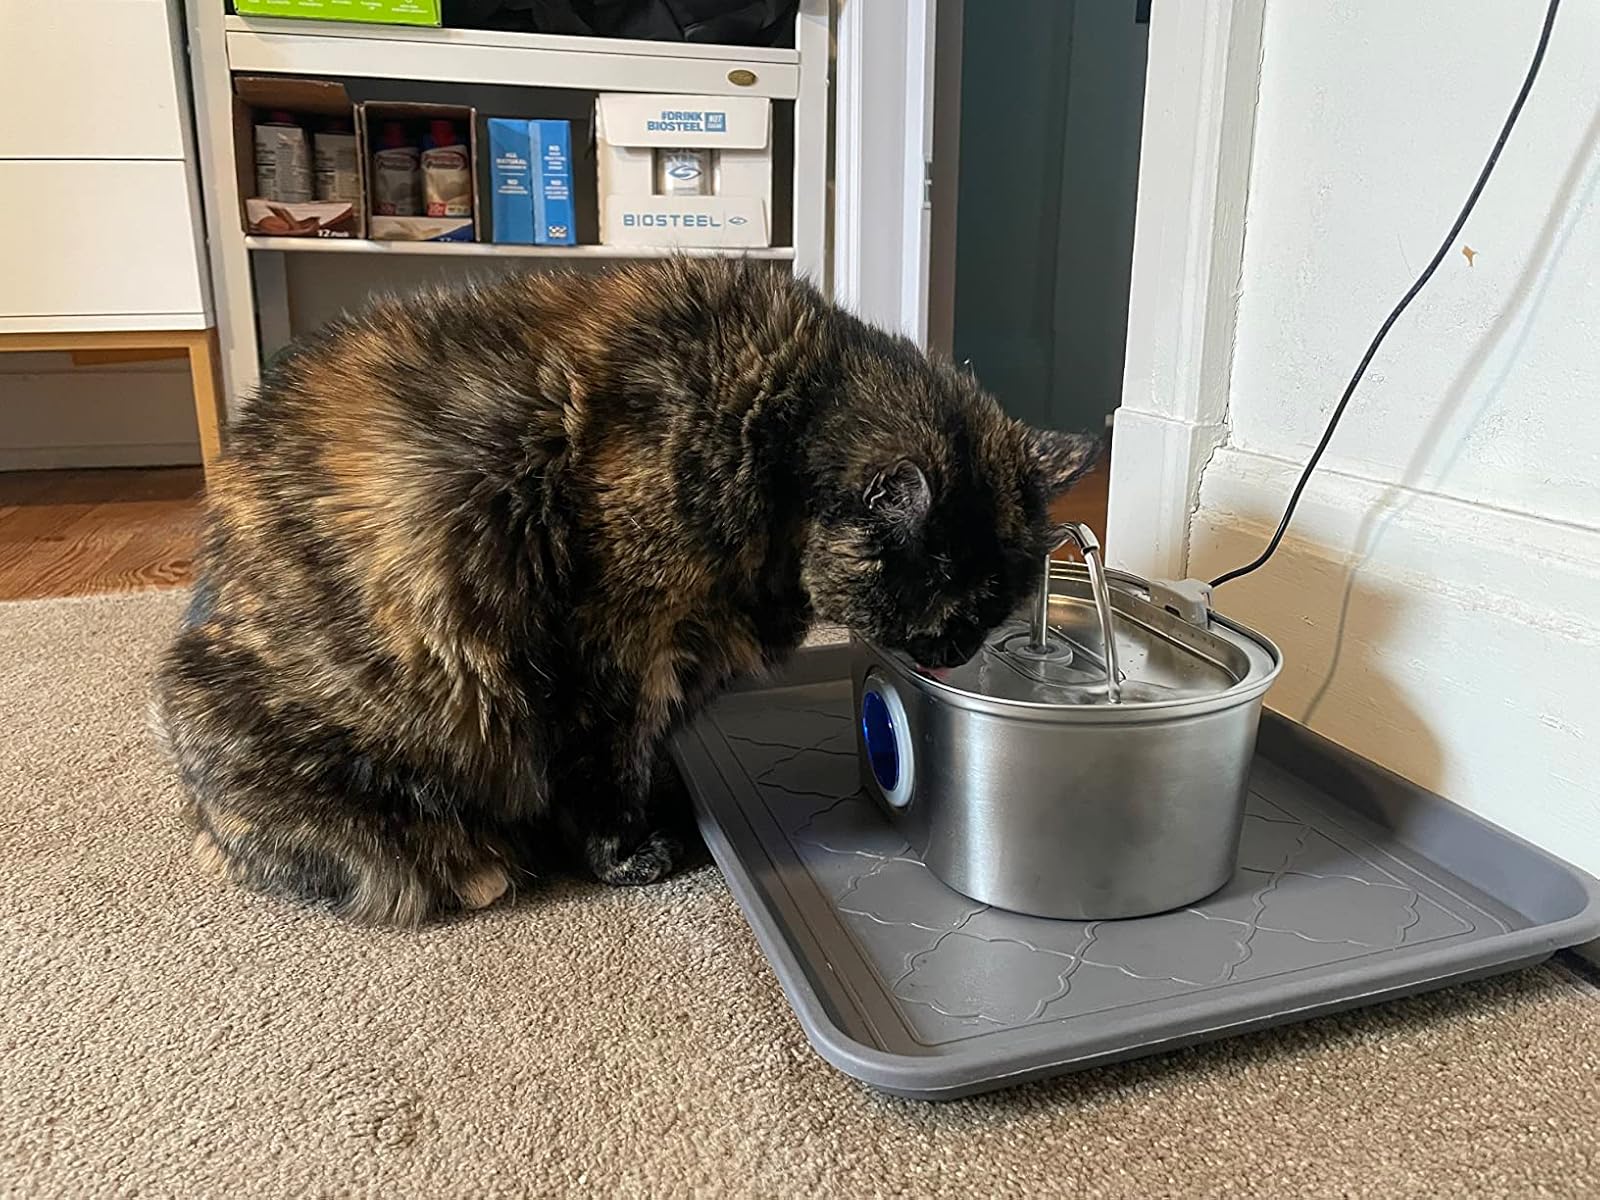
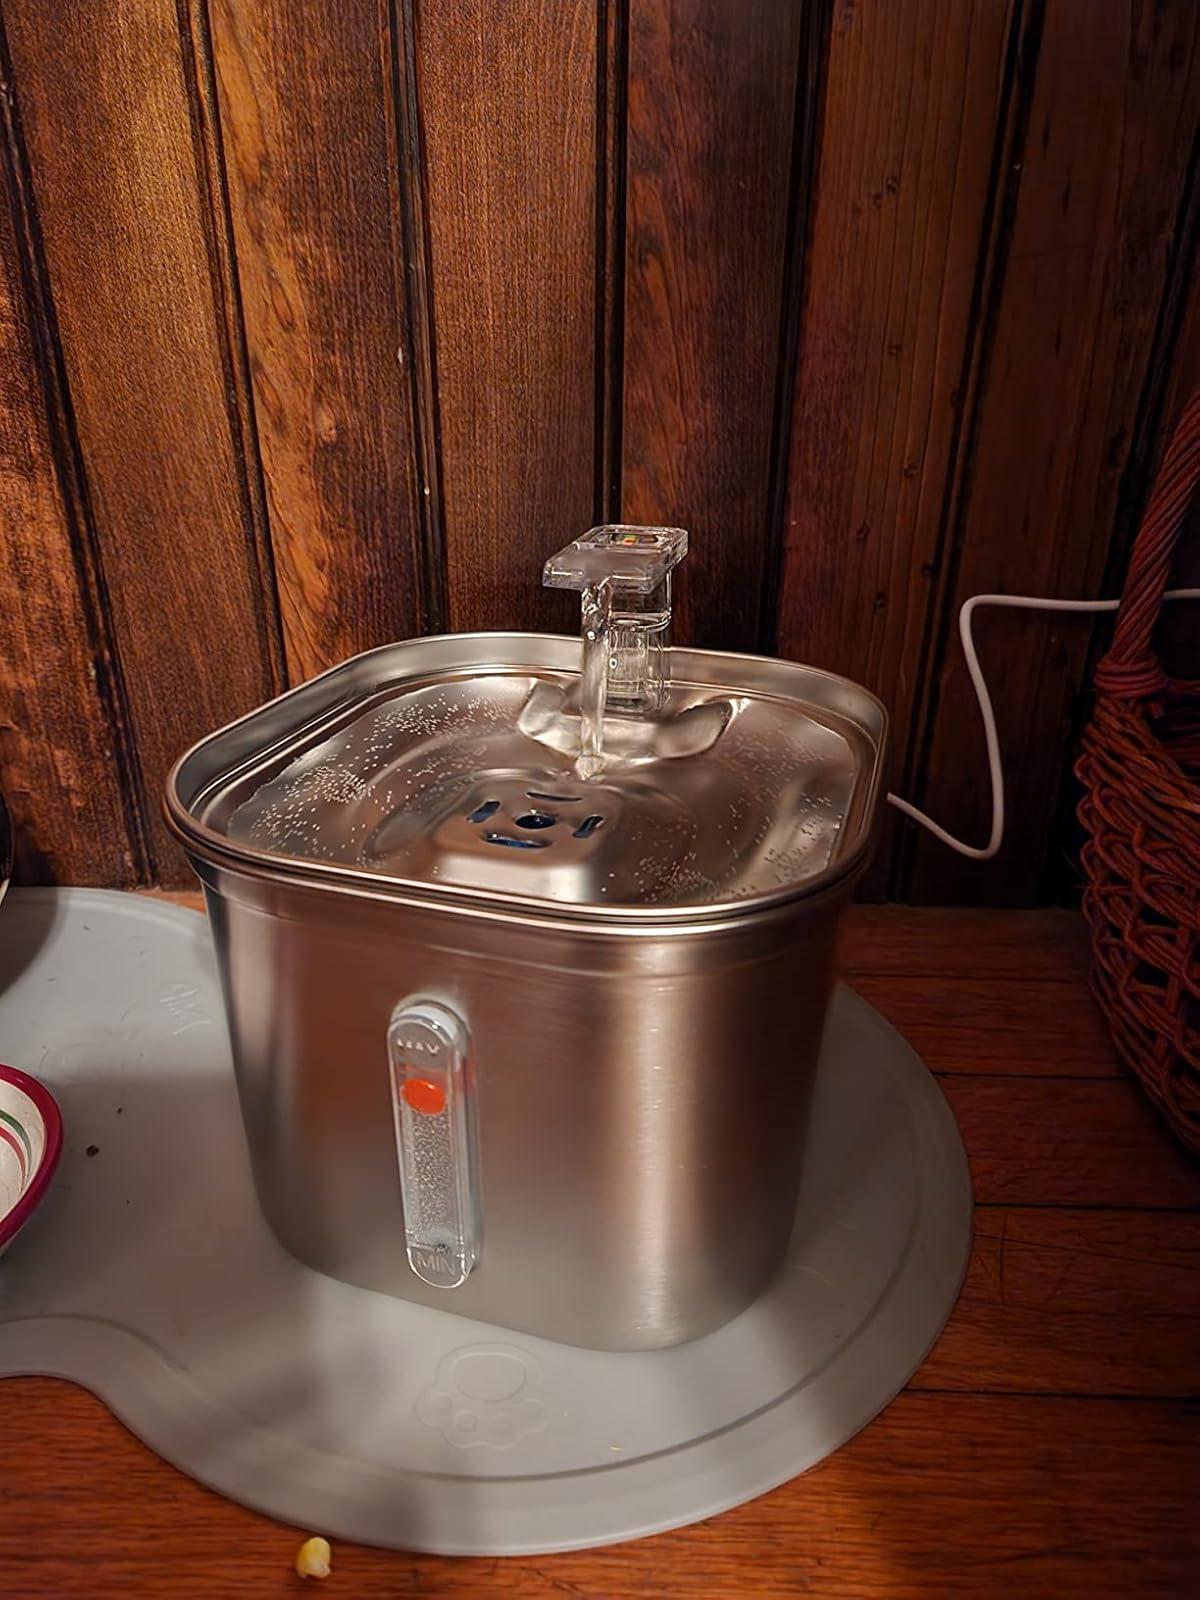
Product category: items_bowl
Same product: no